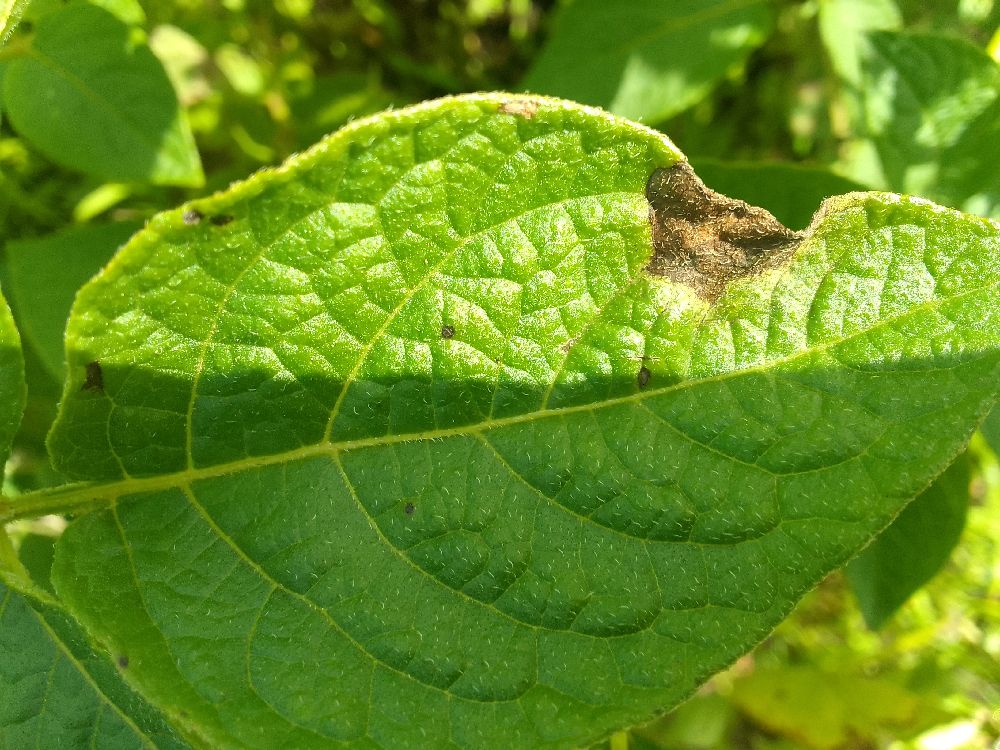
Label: Late blight